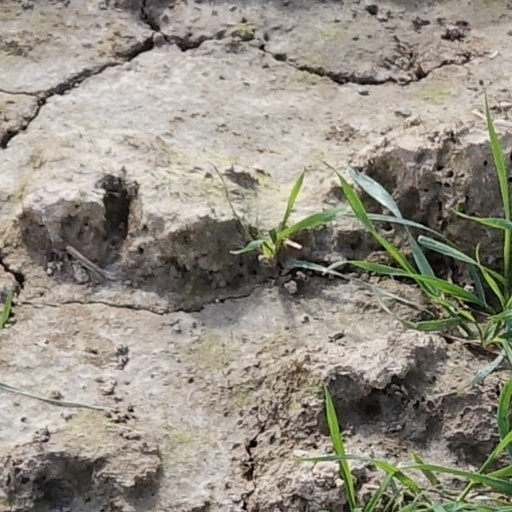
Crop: wheat